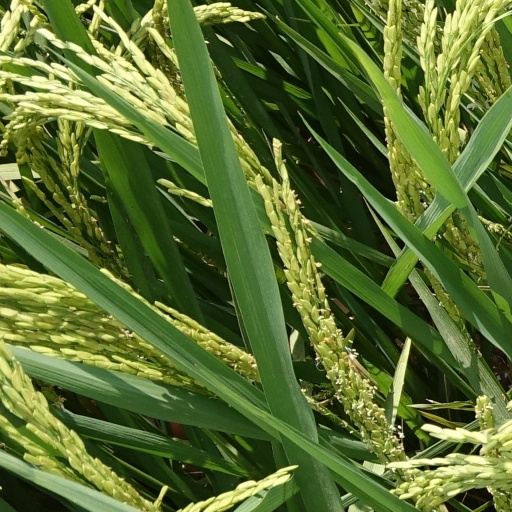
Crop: rice